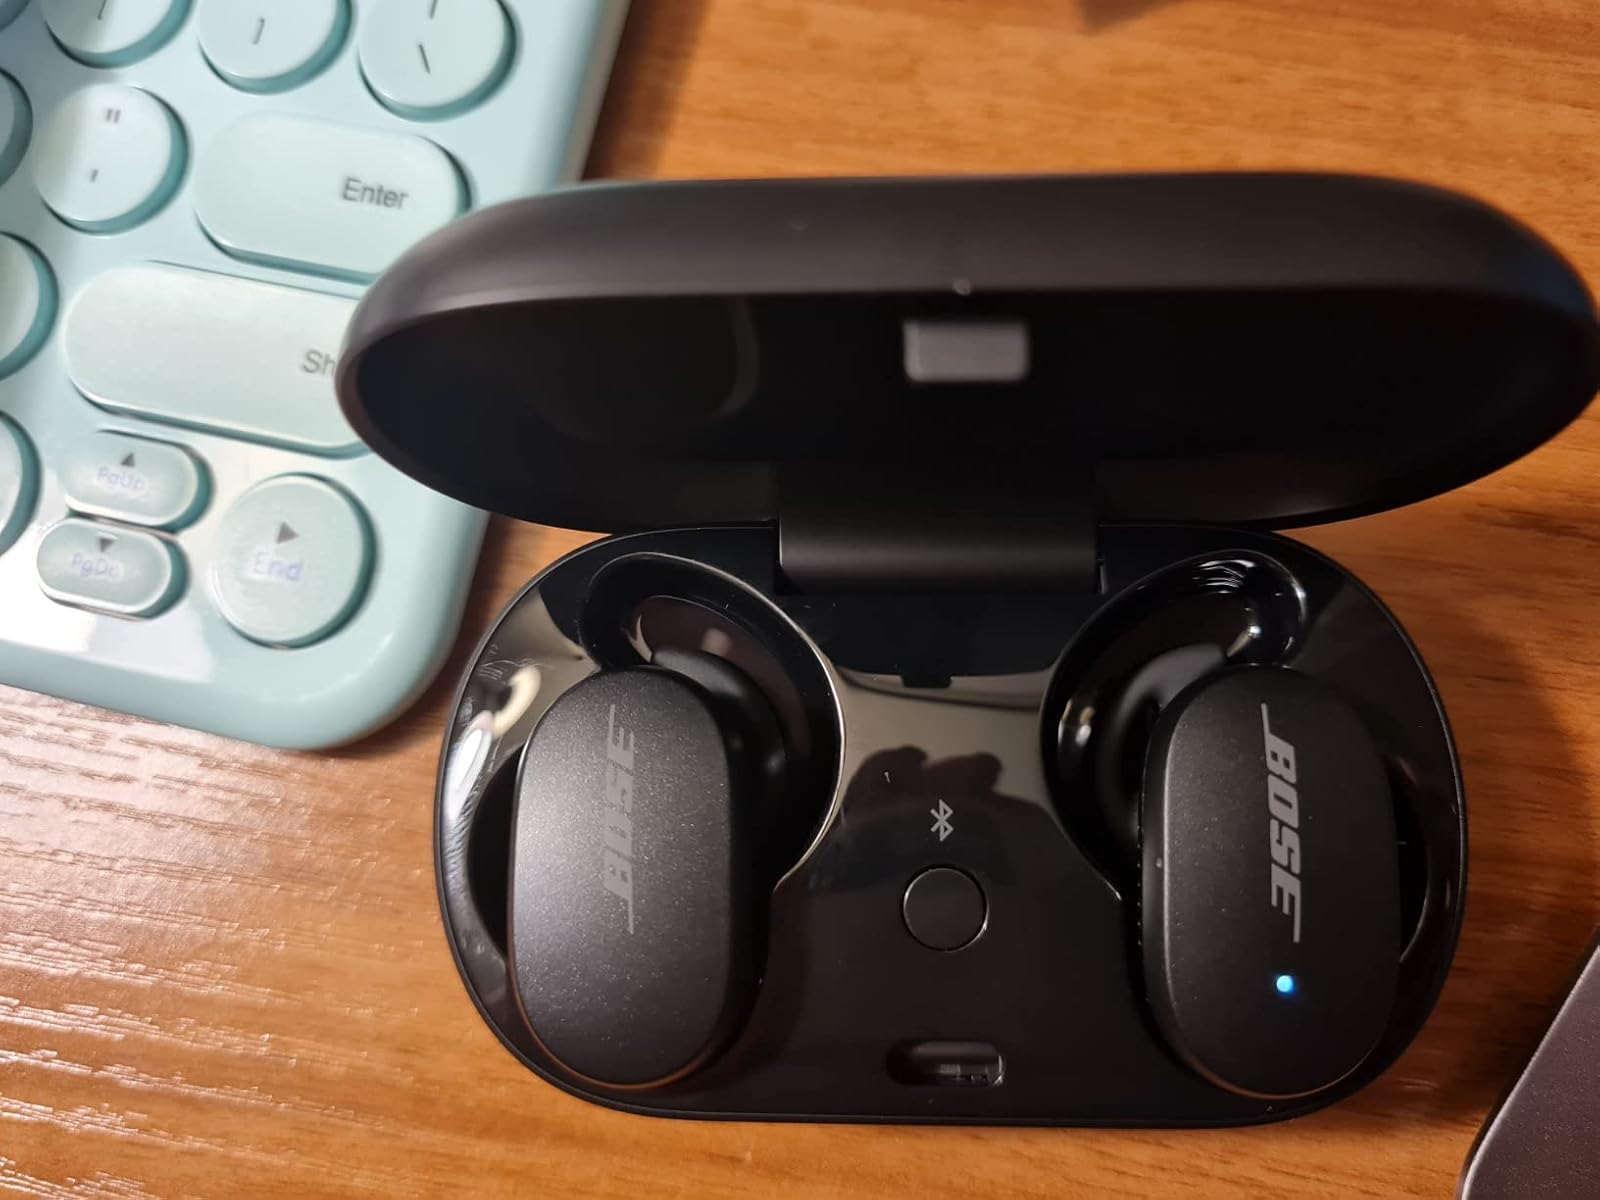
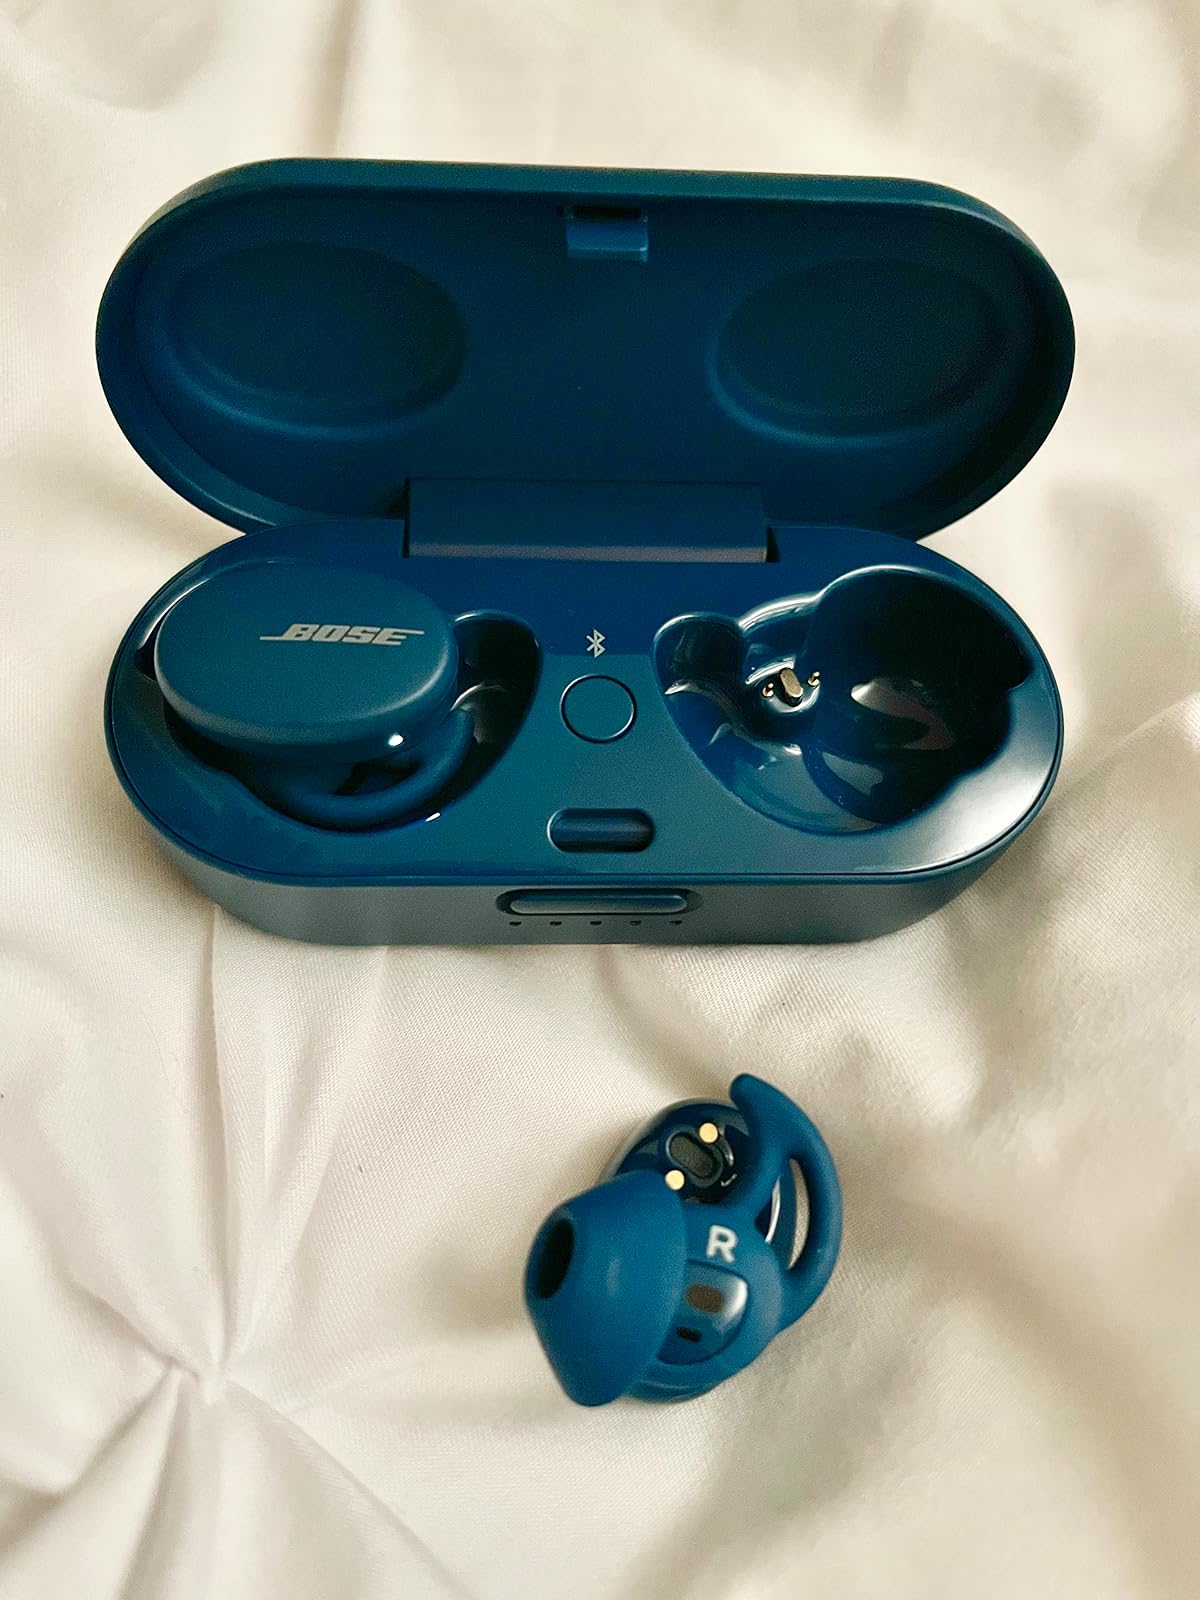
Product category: earbuds
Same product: no